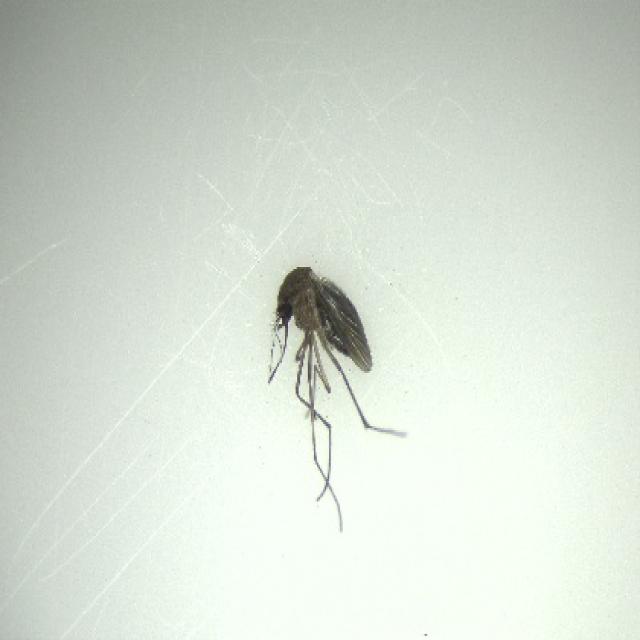
Species: culex_tritaeniorhynchus